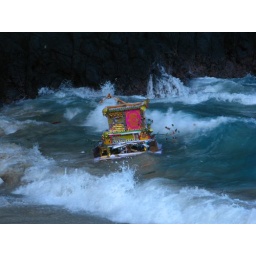
Offering ceremony at the white sand beach near Candi Dasa